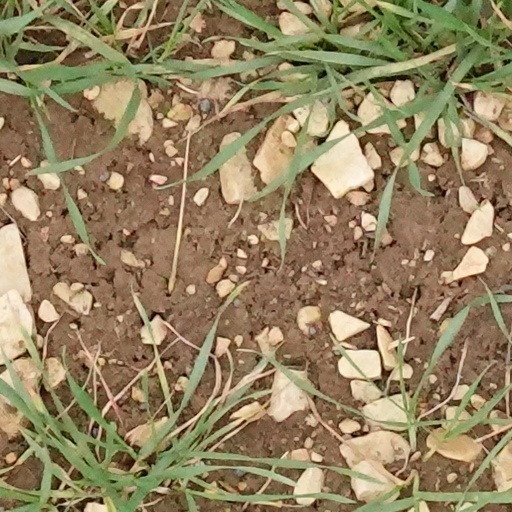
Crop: wheat